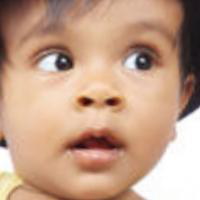
Age group: age 01-10